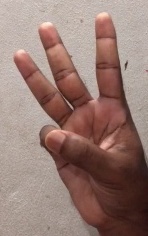
ASL sign: W